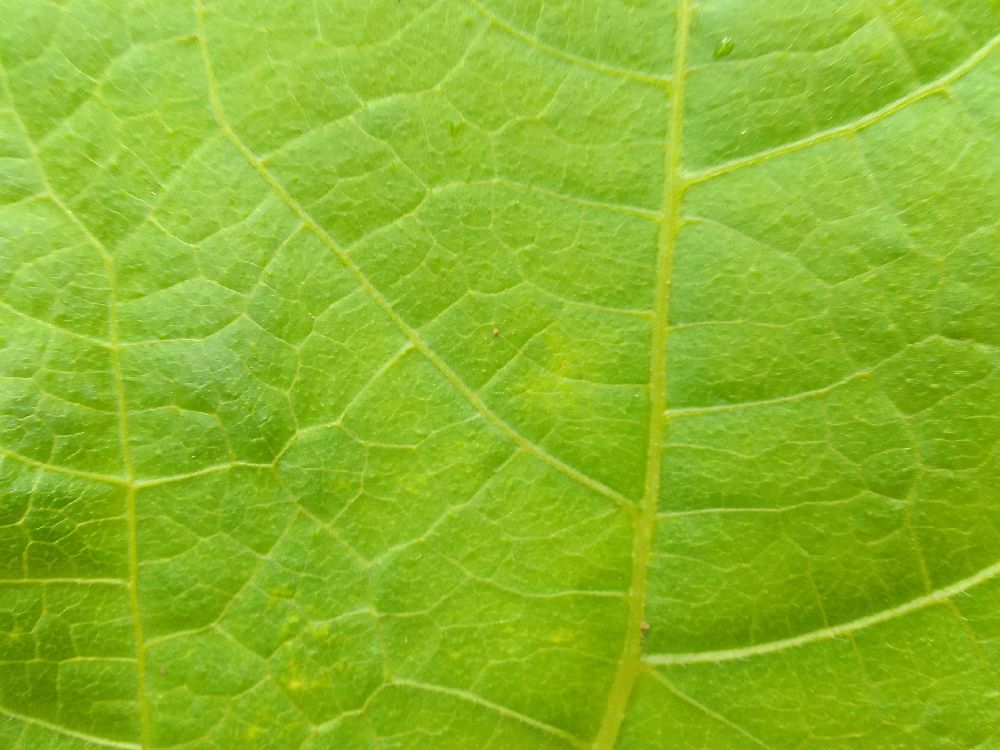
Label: healthy